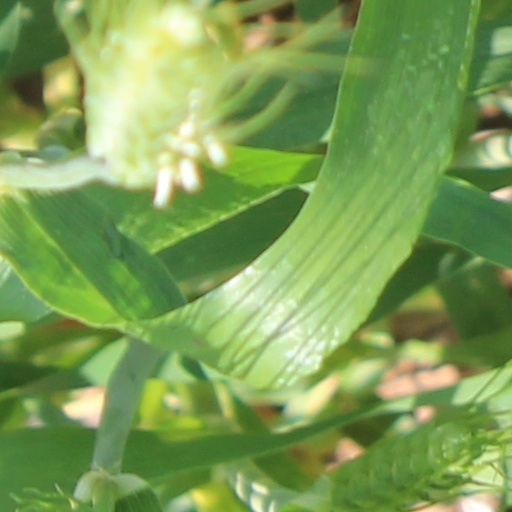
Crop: wheat